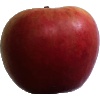
Label: apple_crimson_snow